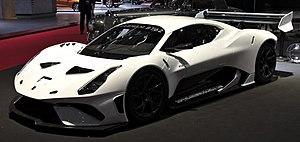
La Brabham BT62 est une supercar, à l'origine non homologuée pour la route, produite par Brabham Automotive, le constructeur automobile anglo-australien fondé par David Brabham, le fils du pilote Jack Brabham. En janvier 2019, Brabham annonce préparer une série de BT62 homologuée pour la route.
Brabham Automotive est un constructeur automobile anglo-australien créé en 2018, spécialisé dans la conception de voitures de sport. La société a été fondée par l'australien David Brabham, fils de Jack Brabham.